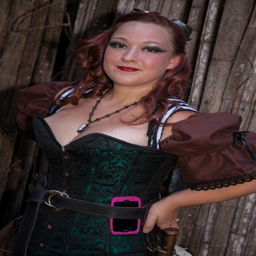
A beautiful woman with large breast wearing a green and brown dress.
A redheaded lady in a green dress and necklace.
A woman that has a cellphone in her waist.
A fashionable lady ready and posing for a click
A woman wearing medieval clothing with a cell phone attached to her belt.